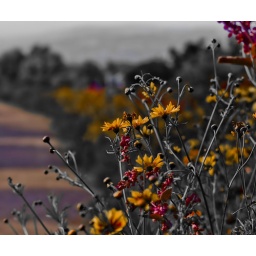
the flower walk around the old manor house on the manor in sheffield. a very suprising discovery, some brilliant colours